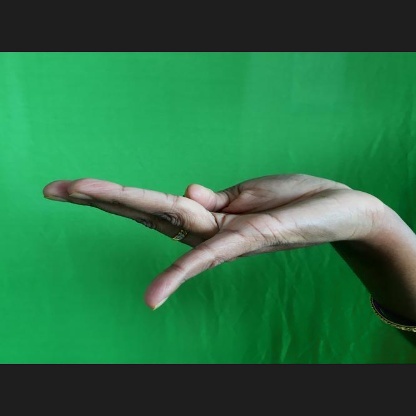
Mudra: Chaturam